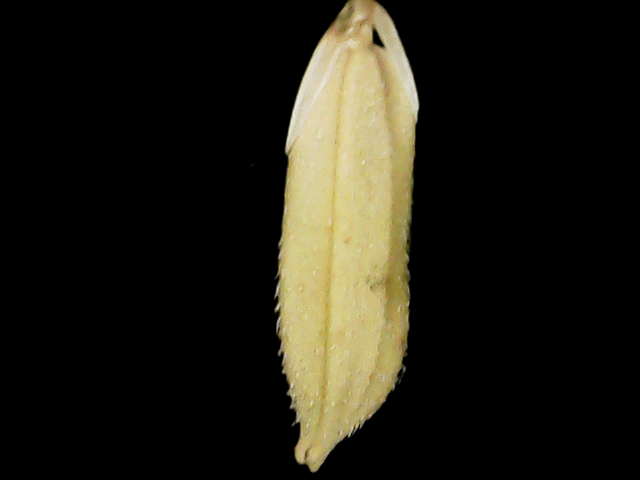
Rice variety: Binadhan11